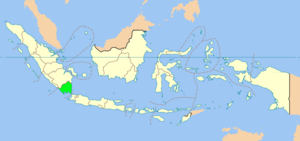
Lampung
Lampung (markeret med grønt)
Lampung er en provins i Indonesien, beliggende på den sydligste del af øen Sumatra. Provinsen har et areal på 35.376 km2 og er beboet af ca. 6.731.000 indbyggere. Hovedstaden og den største by er Bandar Lampung. Den berømte vulkanø Krakatoa tilhører provinsen.